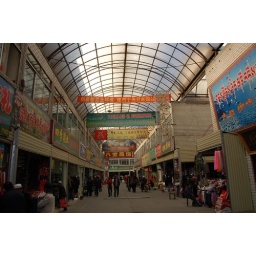
A Tibetan market near the train station.